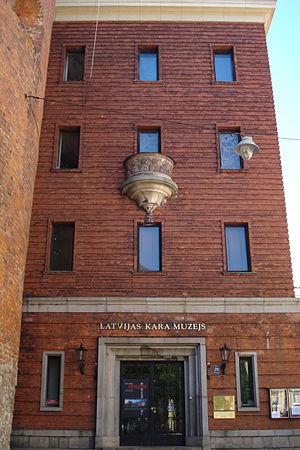
La Tour Poudrière de Riga, en Lettonie, est située dans le centre historique de la ville. Elle faisait à l'origine partie du système défensif de la ville. La Tour Poudrière a été restructurée dans les années 1937 à 1940 lorsqu'elle a été intégrée à la structure du Musée Letton de la Guerre